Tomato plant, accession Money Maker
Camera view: vertical (180 deg); turntable rotation: 180 degrees
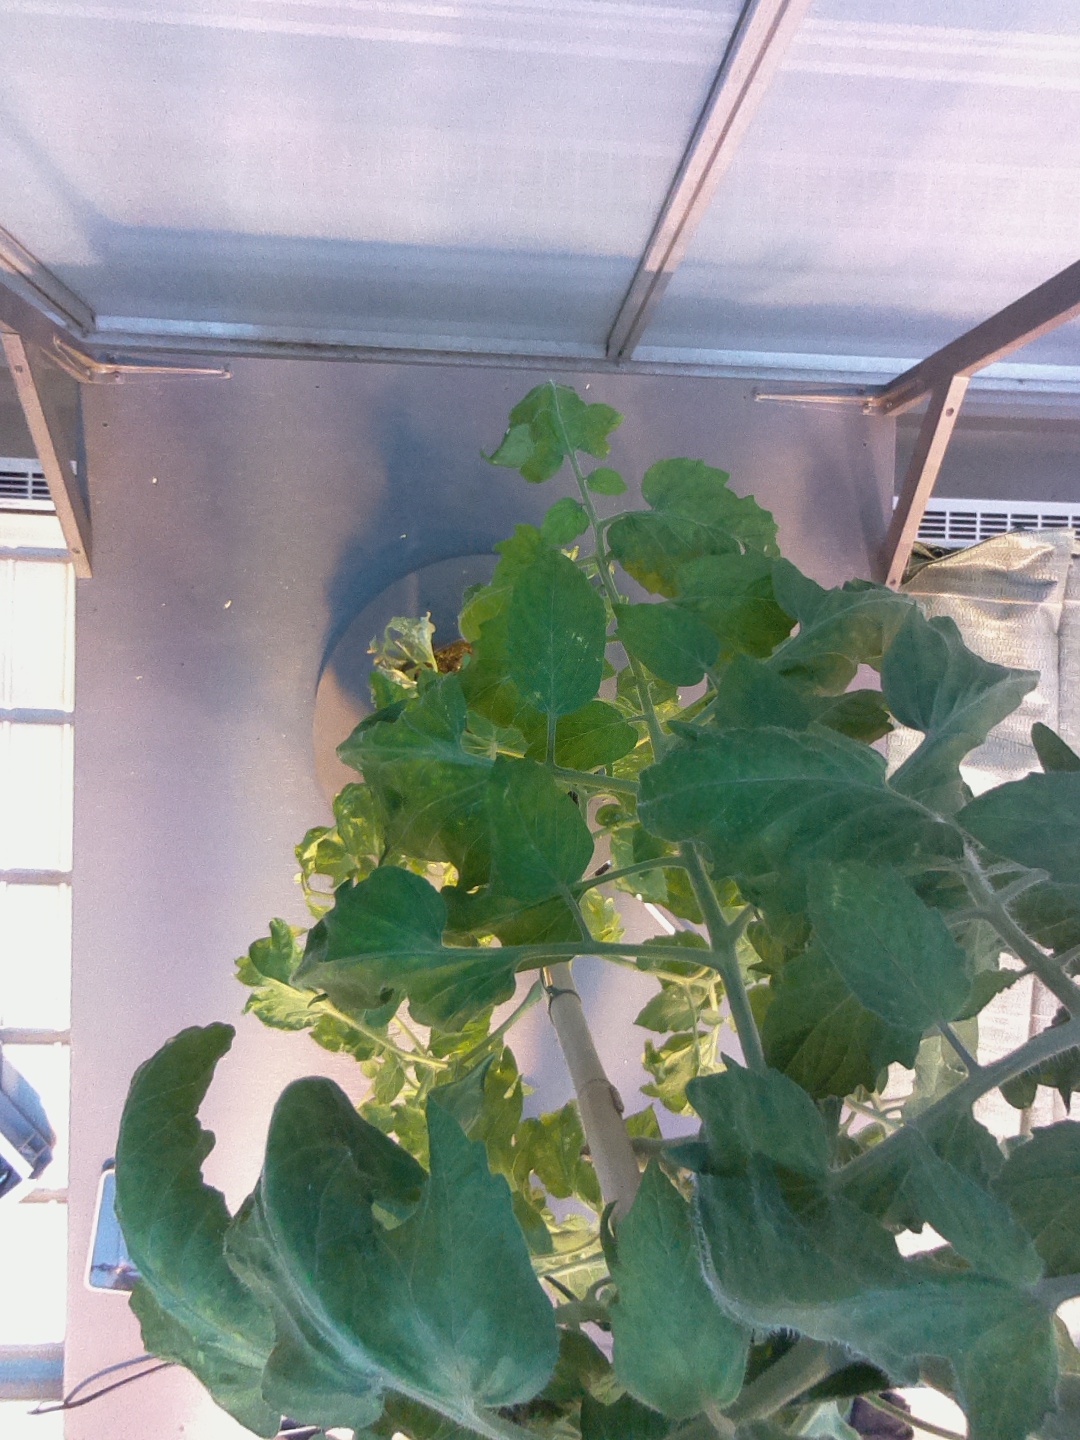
BBCH growth stage 67: Full flowering, 70%-80% of flowers open, more petals falling